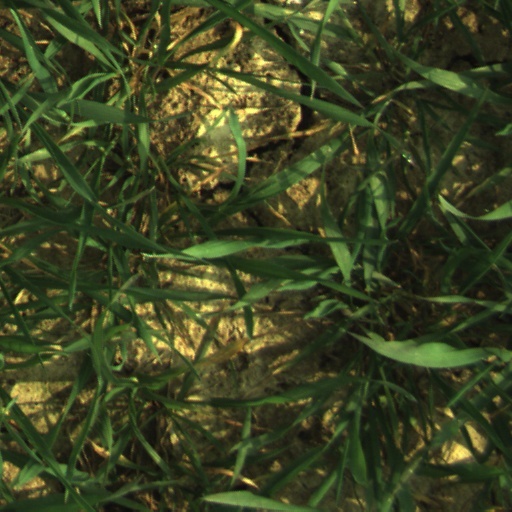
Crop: wheat